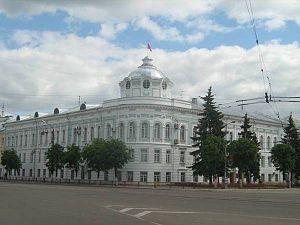
L'oblast de Tver est le plus vaste sujet fédéral du district fédéral central de Russie. Il s'est appelé oblast de Kalinine de 1935 à 1990. Sa capitale administrative est la ville de Tver.